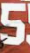
Number: 5